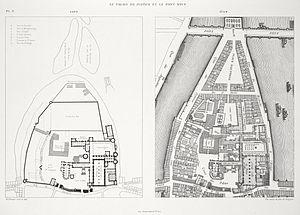
Les chambres des comptes étaient en France, sous l'Ancien Régime, des juridictions souveraines spécialisées dans les affaires de finances. La Chambre des comptes de Paris, la plus ancienne, est l'ancêtre de l'actuelle Cour des comptes.
L’île aux Juifs, ensuite appelée île des Templiers, est une ancienne île de la Seine, à Paris. L'archéologue Jacques-Antoine Dulaure considère que cette île était également nommée île-aux-Treilles, parce qu'il existait une île sur la Seine qui était couverte de treilles, et il conjecture qu'il pourrait s'agir de celle-ci. Cependant, le géographe Jaillot estime que cela est dû à une confusion avec l'Île des Treilles, qui se trouvait plus en aval sur la Seine et qui avait été réunie avec l'île aux Vaches et l'île de Jérusalem pour constituer l'île des Cygnes, à la hauteur du Palais Bourbon. Toujours selon Jaillot, le nom correct de cette île serait Île-aux-Bureaux, depuis qu'elle avait été concédée à sire Hugues Bureau le 6 février 1462.
La place Dauphine est une place du 1ᵉʳ arrondissement de Paris, en France. Elle est située à l'ouest de l'île de la Cité et de l'ancien palais de la Cité.